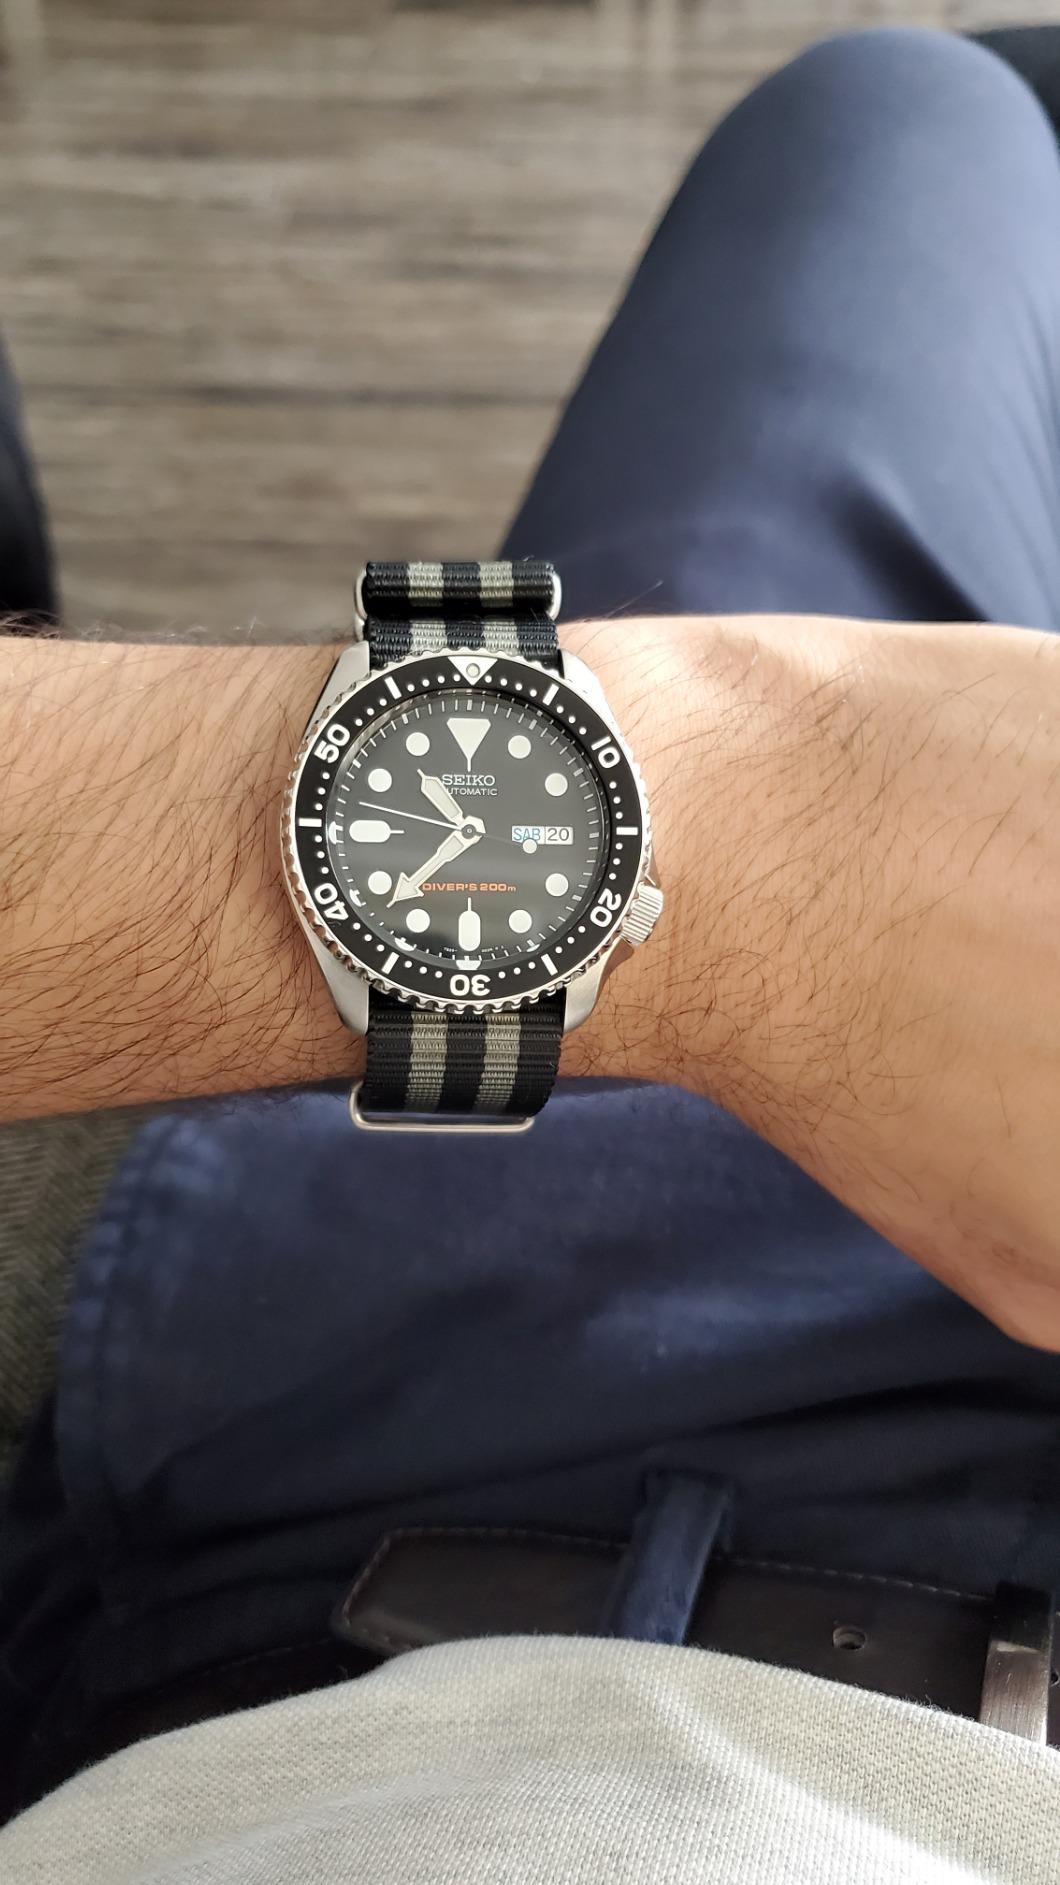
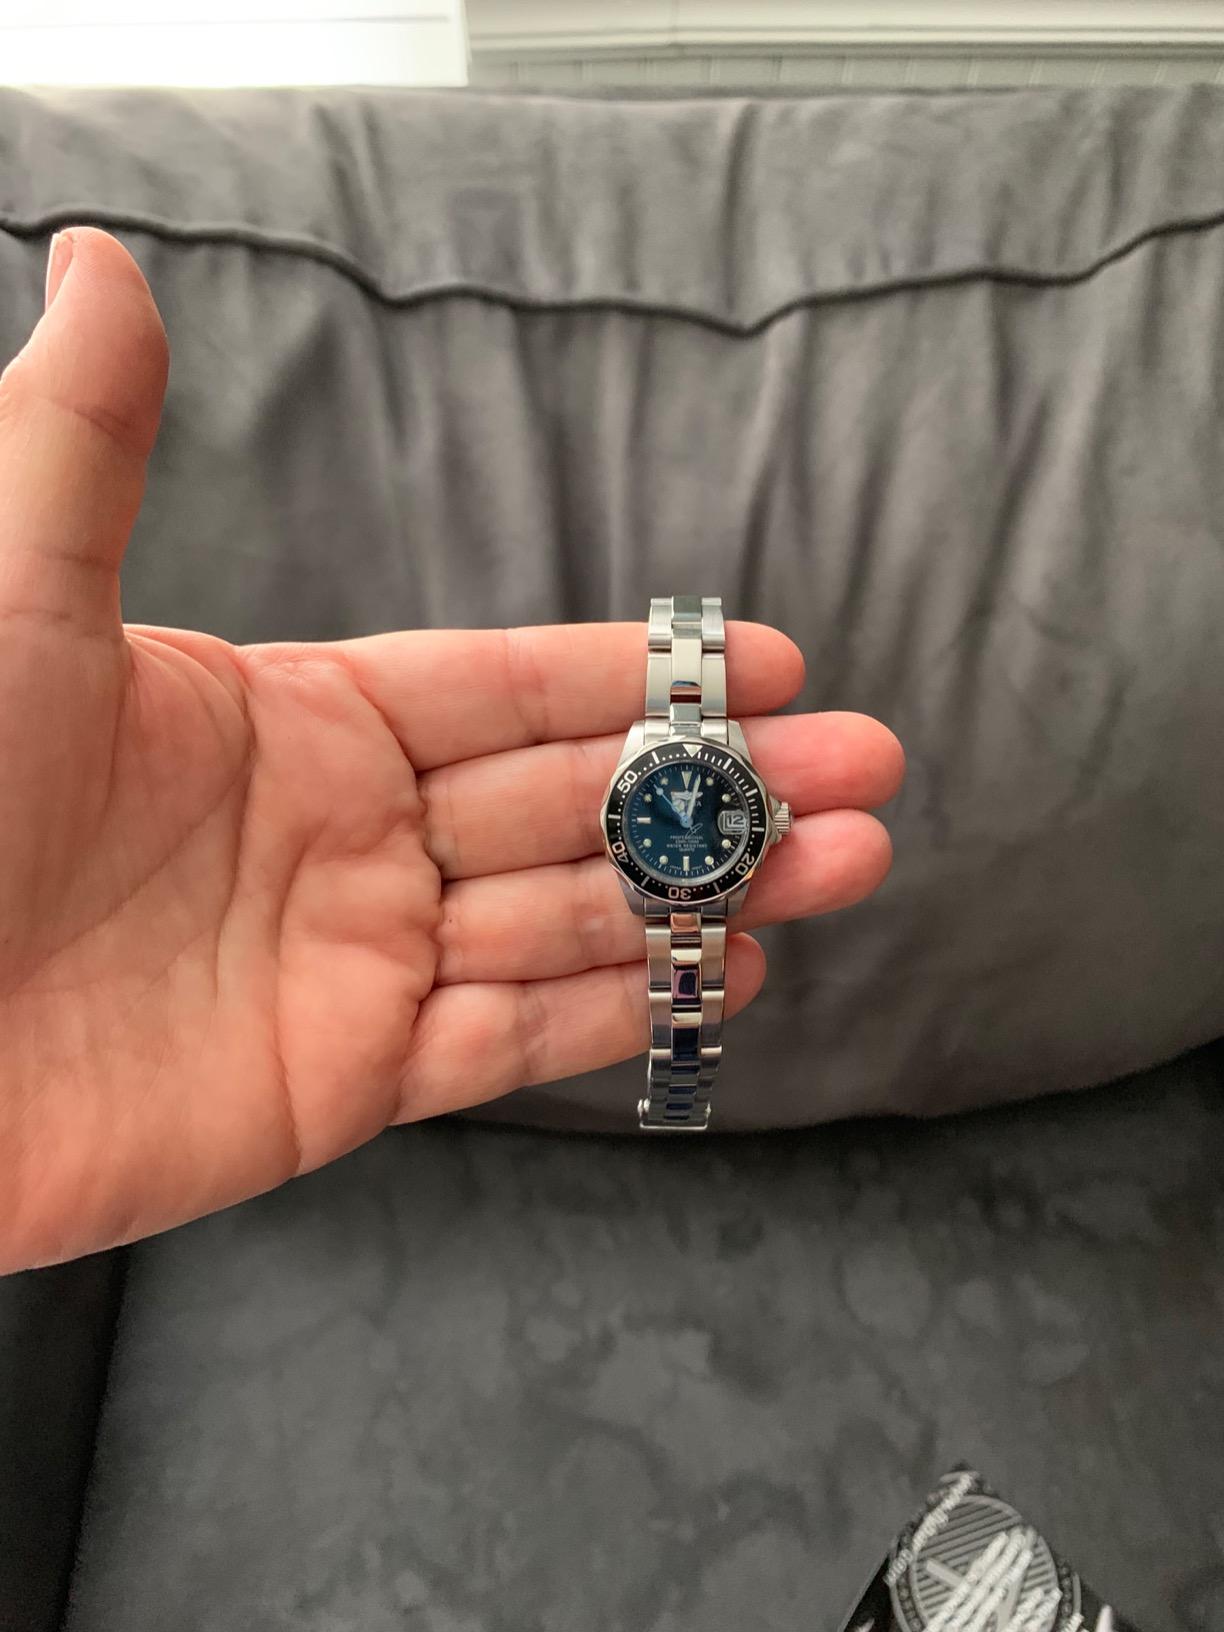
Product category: accessories_watch
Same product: no